Nalin Raval

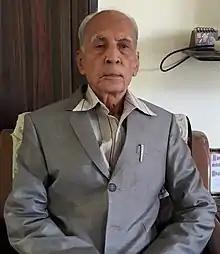
Nalin Raval at his home in Ahmedabad, March 2018

Nalin Chandrakant Raval (17 March 1933 – 5 April 2021) was a Gujarati poet and short story writer from India. Born in Ahmedabad and educated in languages, he taught in colleges. He published five poetry collections along with short stories. He received several awards including Ranjitram Suvarna Chandrak.